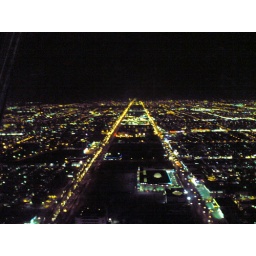
from the top of the kingdom tower the bridge over Riyadh north view